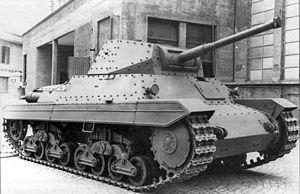
La 24ᵉ division SS « Karstjäger » était une division de montagne de la Waffen-SS qui participa à la Seconde Guerre mondiale.
Le char Ansaldo P26/40, ou P-26/40, était un char d'assaut italien de 26 tonnes nominales conçu à la fin des années 1930. Il est né de la conclusion de l'État-Major de l'Armée royale italienne que les chars de moyen tonnage « M » n'auraient pas pu résister très longtemps aux nouveaux chars étrangers, dont la gamme moyenne tendait à dépasser les 20 tonnes.